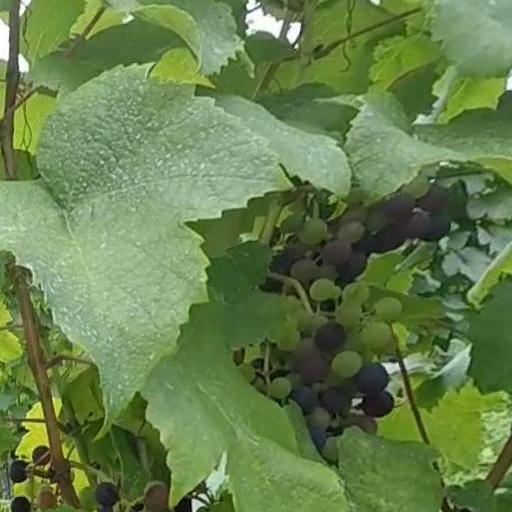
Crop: grape